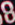
Number: 8